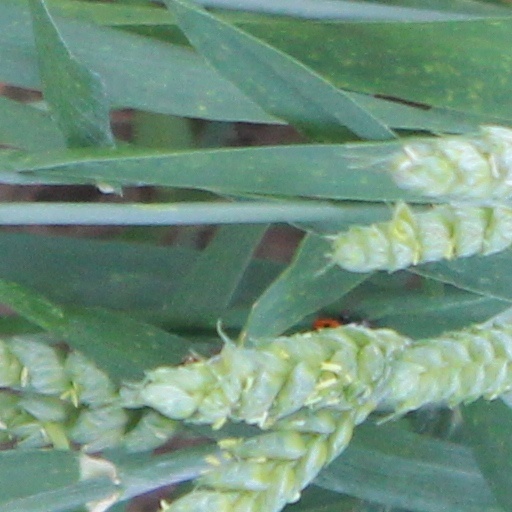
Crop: wheat